Sentetsu Barui-class locomotive

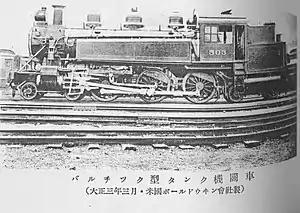
Sentetsu steam locomotive バルイ503

The Barui class (バルイ) was a class of steam tank locomotives of the Chosen Government Railway ("Sentetsu") with 4-6-4 wheel arrangement. The "Baru" name came from the American naming system for steam locomotives, under which locomotives with 4-6-4 wheel arrangement were called "Baltic".